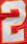
Number: 2